Wes Stevens

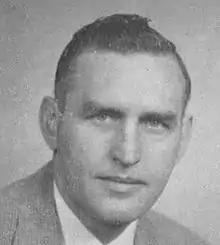
Stevens pictured in "Sequel 1955", Western Illinois yearbook

Wesley Charles Stevens (December 10, 1919 – December 25, 1994) was an American football and baseball coach. He served as the head football coach at Western Illinois University in Macomb, Illinois from 1954 to 1956, compiling a record of 17–8–4. Stevens was also the head baseball coach at Kent State University from 1947 to 1948, tallying a mark of 18–14–1.